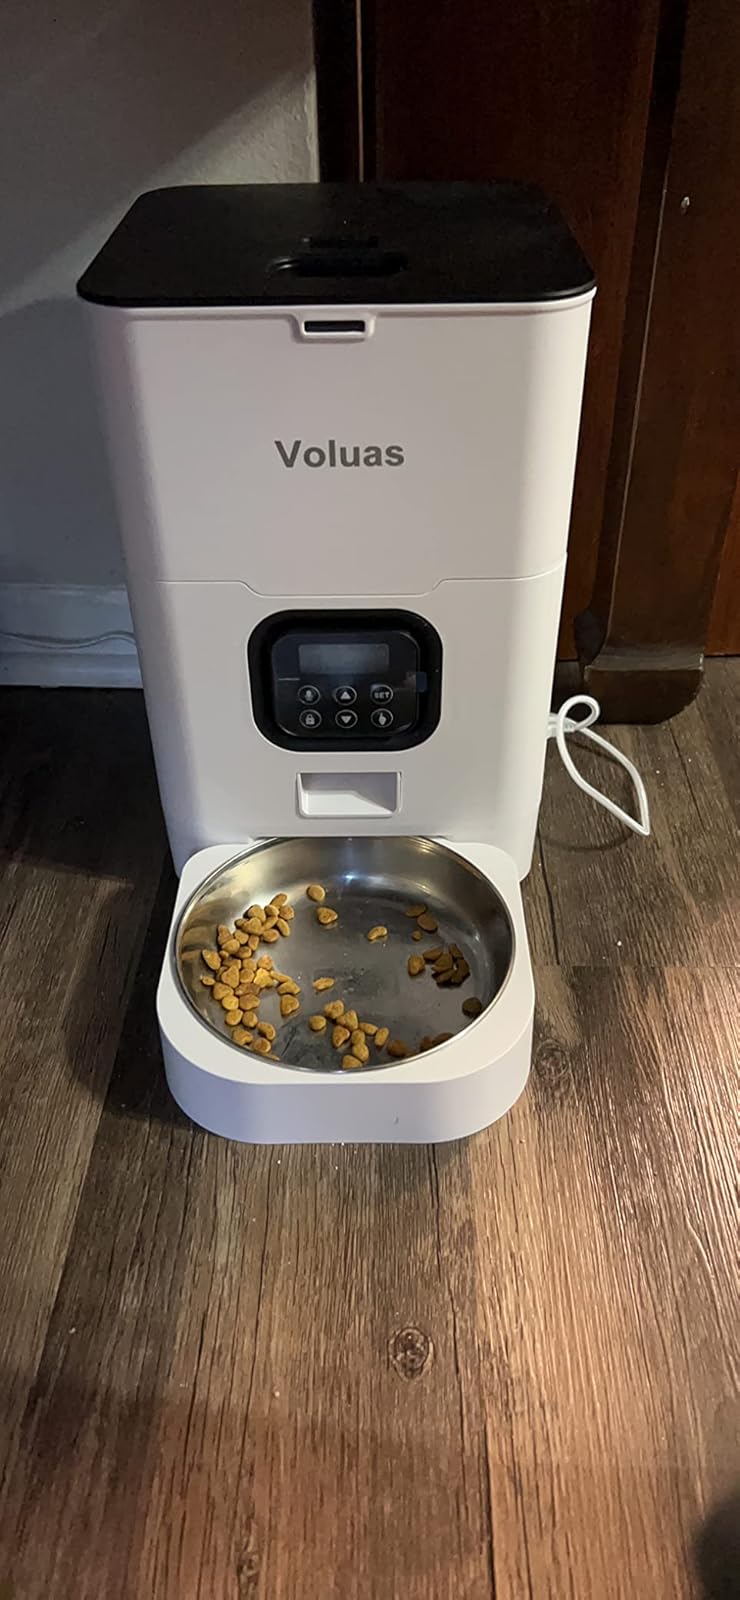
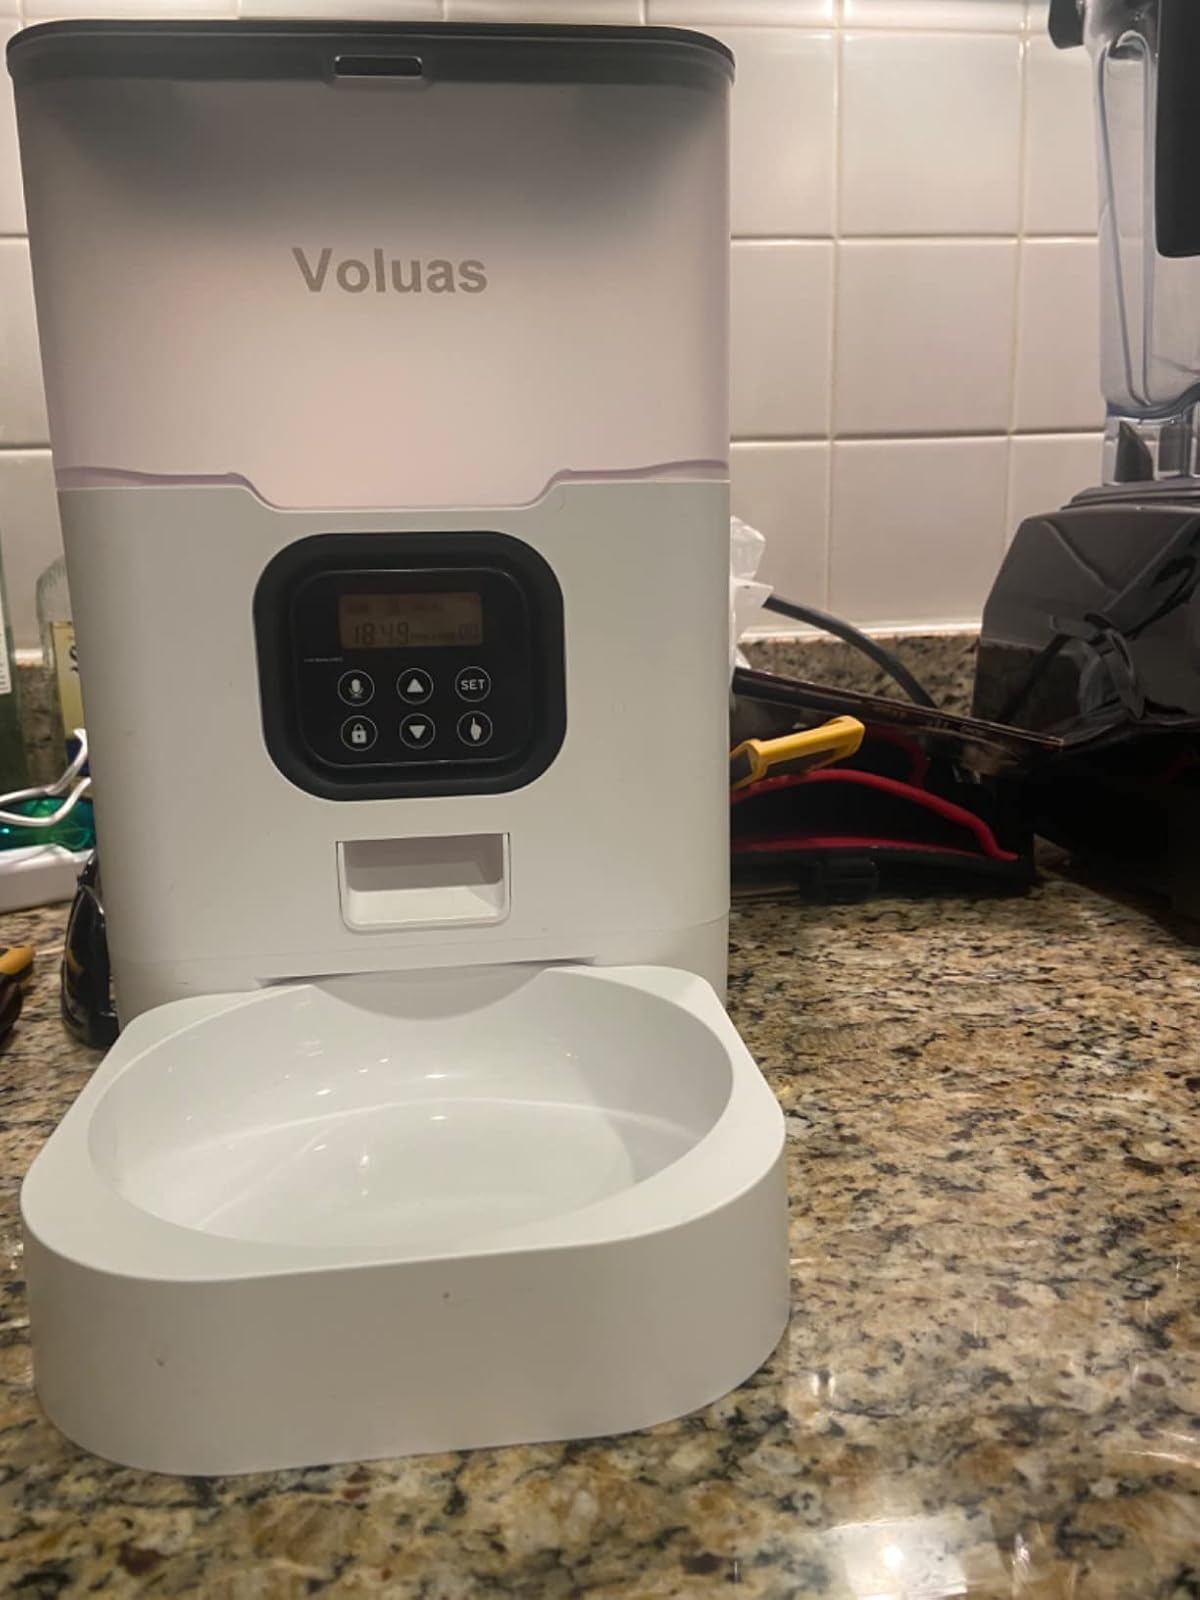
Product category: items_feeder
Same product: no